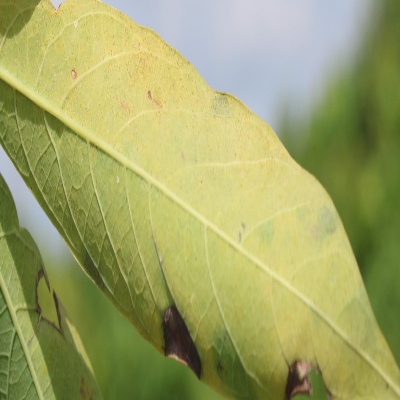
Crop: Cassava
Condition: bacterial blight